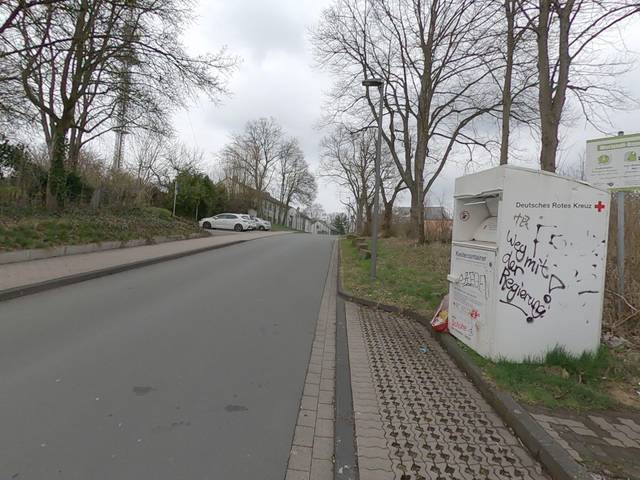
Region: Germany
Coordinates: 50.884, 8.041